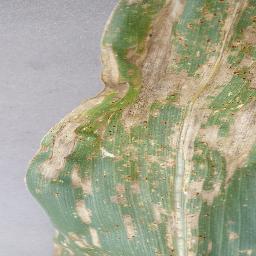
Label: Corn_(Maize)___Gray_Leaf_Spot_(Cercospora)